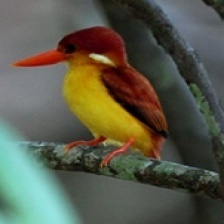
Species: RUFOUS KINGFISHER
Scientific name: CHLOROCERYLE INDA